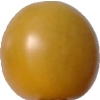
Label: tomato_cherry_yellow